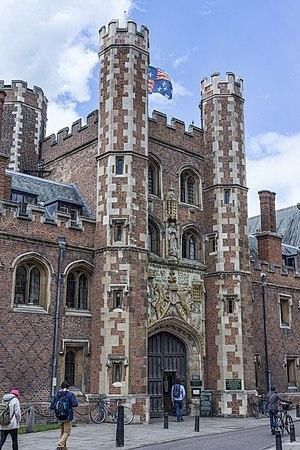
Porte du St John's College à Cambridge
St John's College est l'un des 31 collèges de l'université de Cambridge au Royaume-Uni. Son nom officiel complet est The Master, Fellows and Scholars of the College of St John the Evangelist in the University of Cambridge. Parmi les anciens étudiants du collège, on trouve neuf lauréats du prix Nobel, six premiers ministres, trois archevêques, deux princes, et trois saintsc.